Allen Bowie Duckett

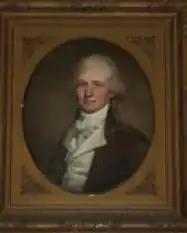

Allen Bowie Duckett (1775 – July 19, 1809) was a United States circuit judge of the United States Circuit Court of the District of Columbia.